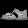
Label: Sandal